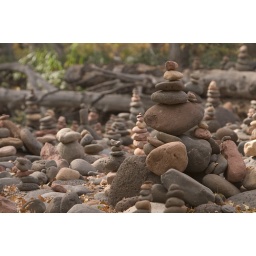
Not sure what these are called, but there were tons of the stacked rocks around the river in Sedona.